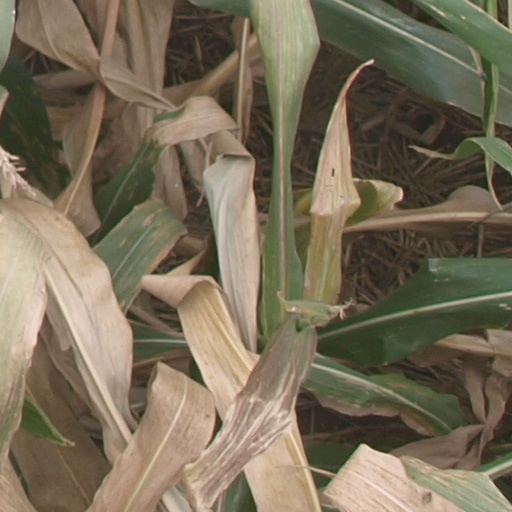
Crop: maize; corn